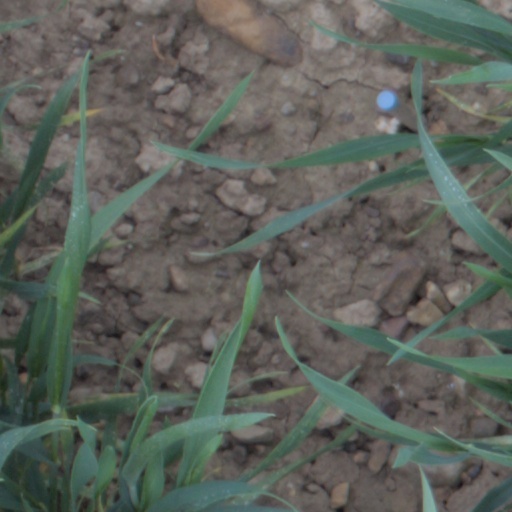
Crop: wheat